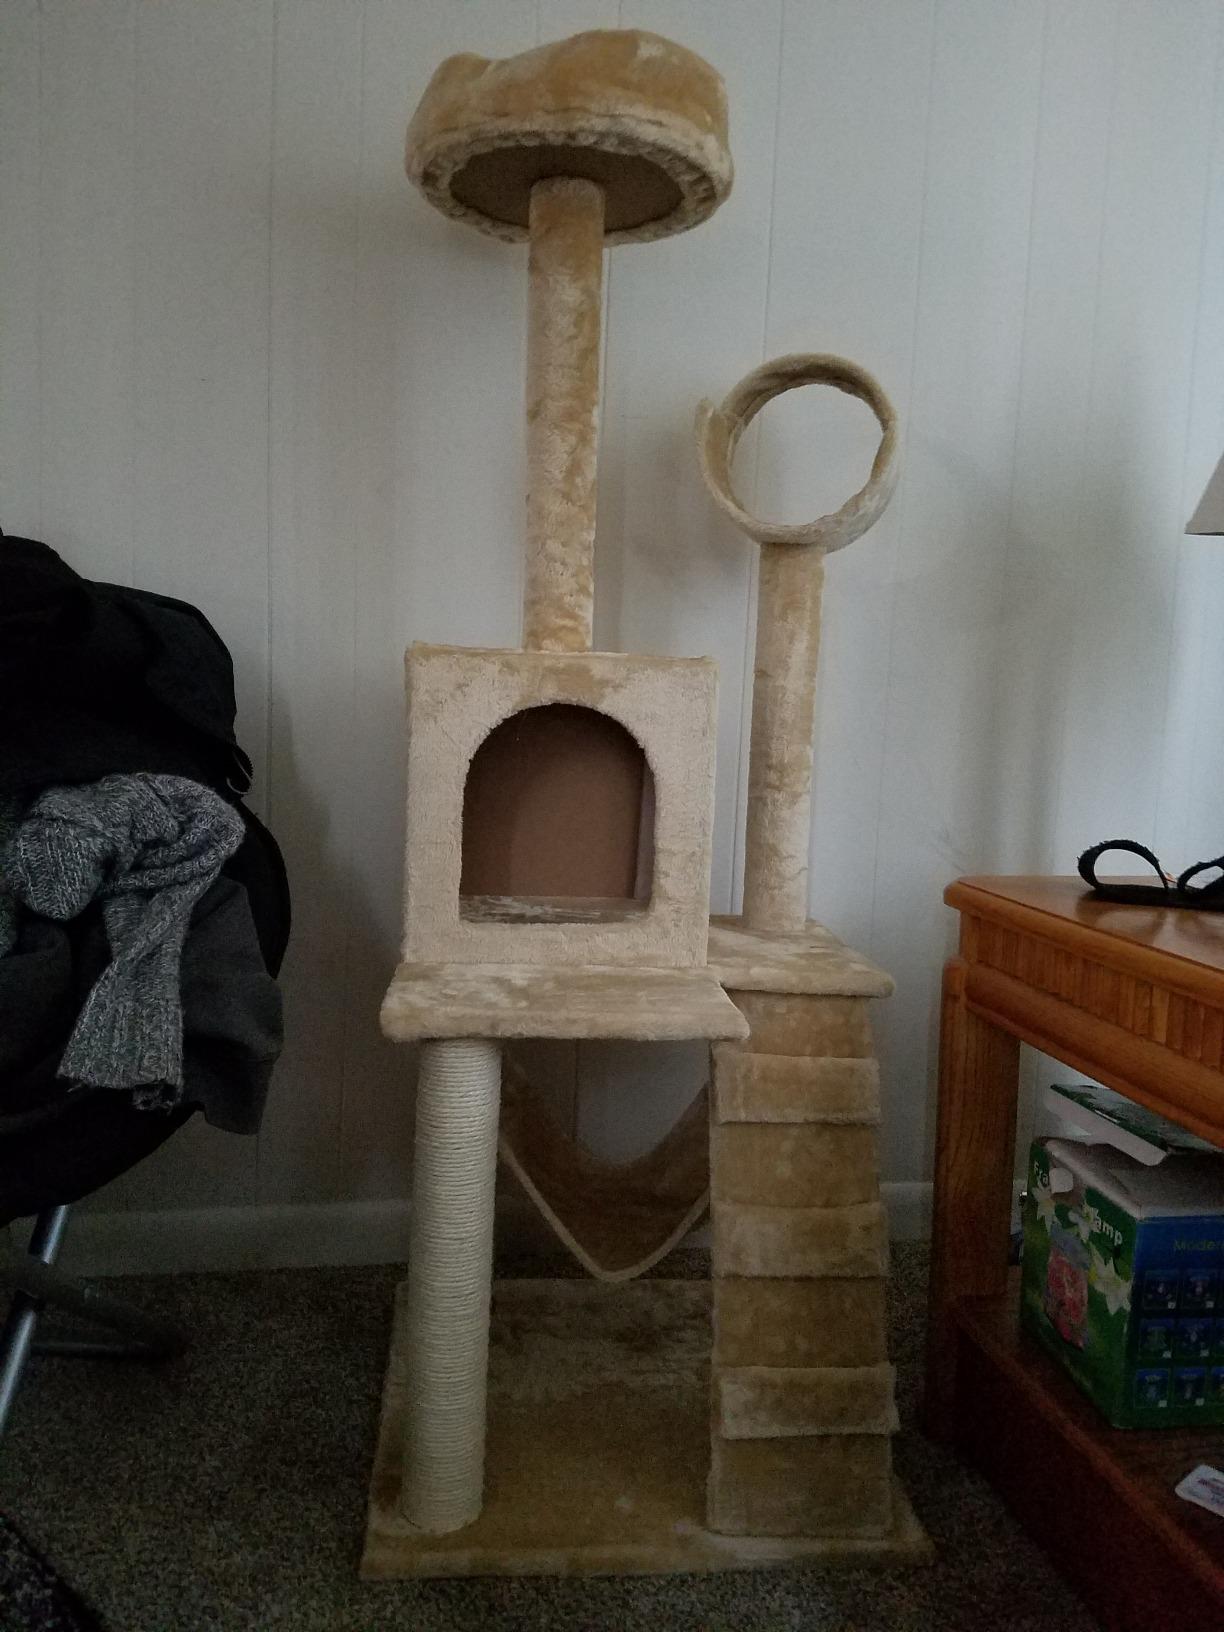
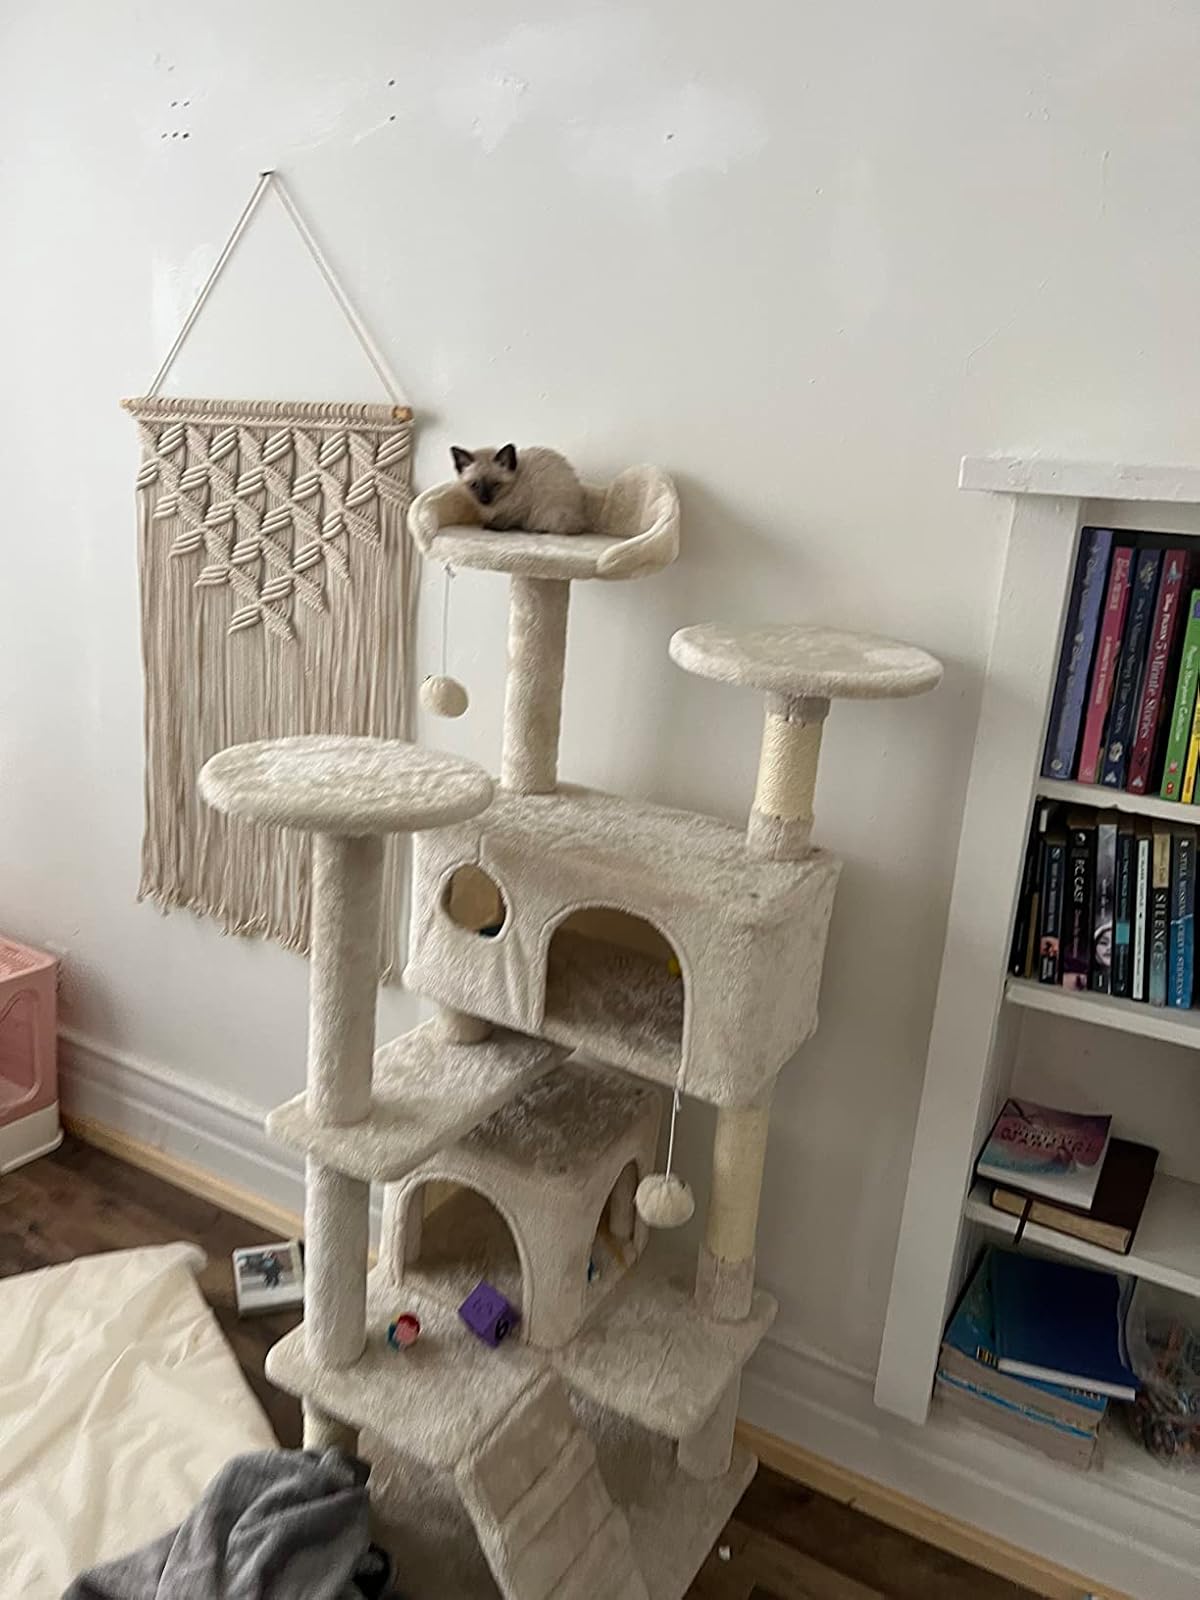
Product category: items_cat tree
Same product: no